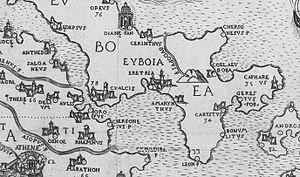
Le cap Kafireas, aussi nommé Cavo d'Oro ou Cavo Doro est un promontoire sur la pointe sud-est de l'île d'Eubée en mer Égée.